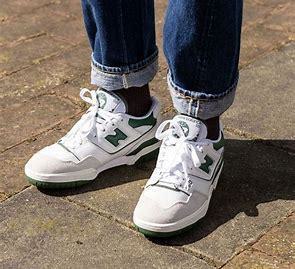
Brand: New
Model: Balance 550